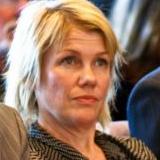
Age: 42